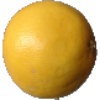
Label: Grapefruit White 1